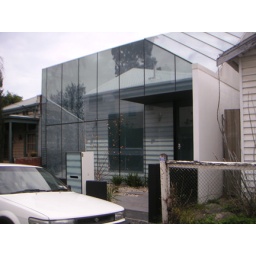
On a residential block, they covered an entire house in glass and put a giant photo of a house on the glass.